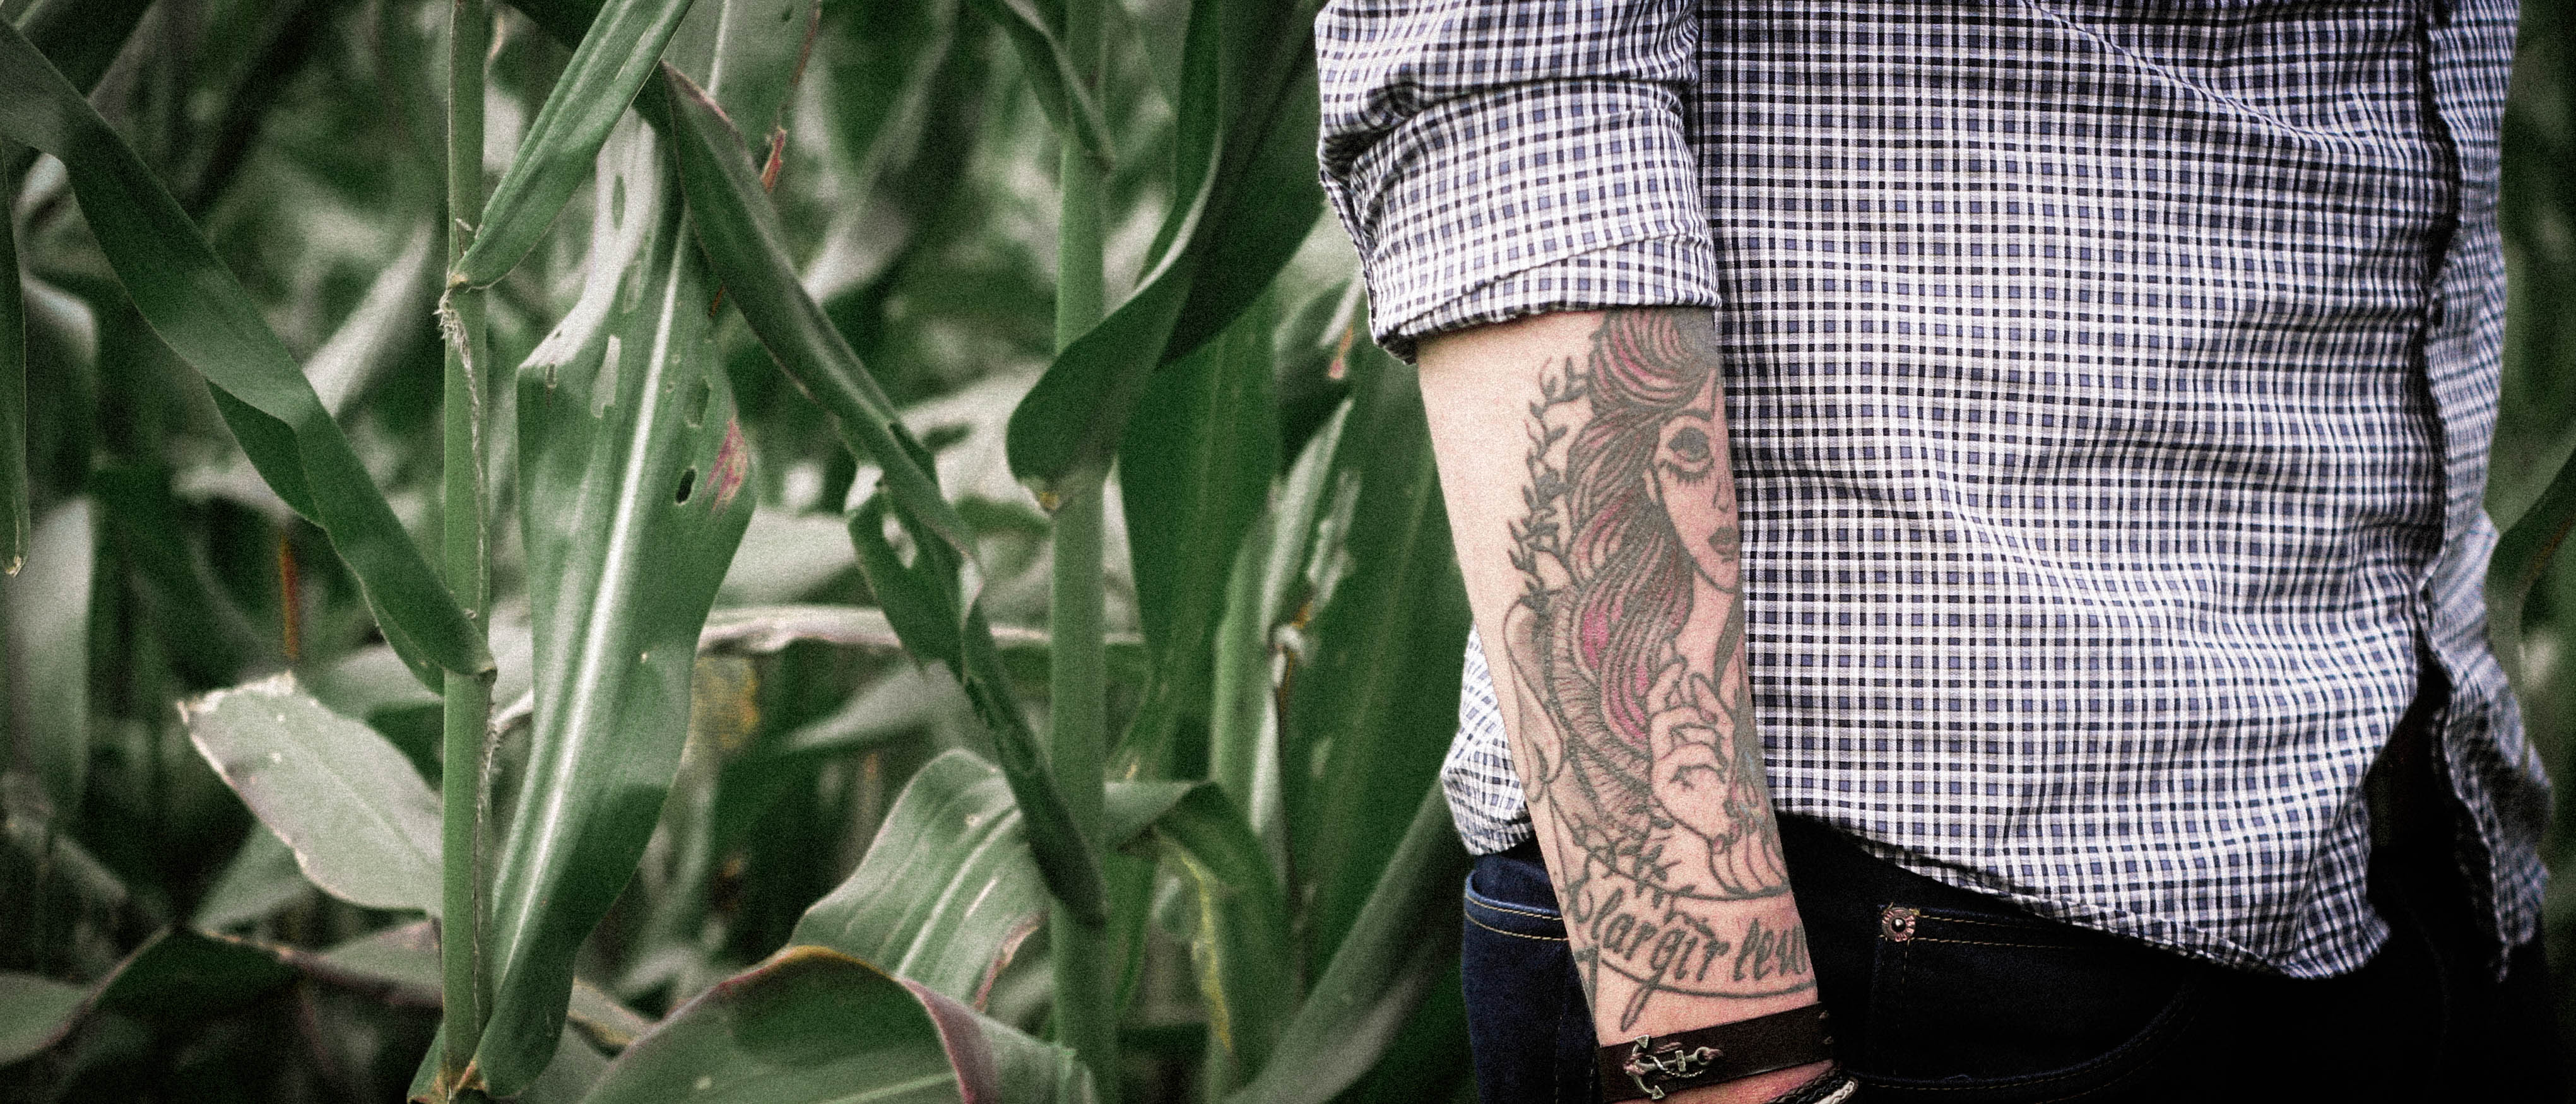
hand, man, grass, person, panoramic, spring, green, tattoo, fashion, clothing, season, plants